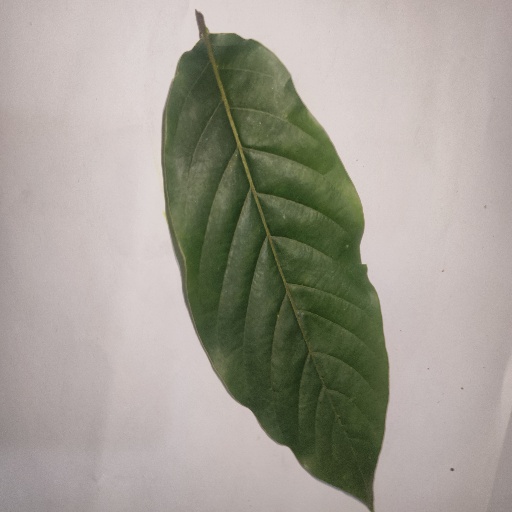
Species: HariTaki
Leaf condition: Healthy Leaf